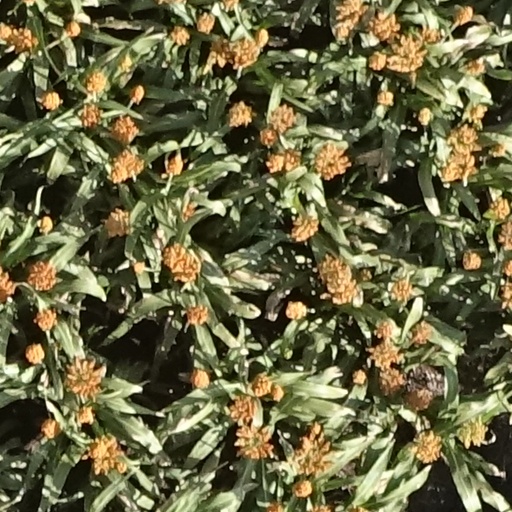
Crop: sorghum